Afraad Movement

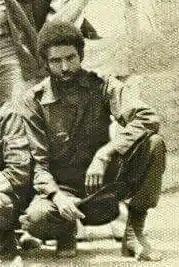
Afraad commander Mohamed Farah Dalmar Yusuf "Mohamed Ali"

Afraad (The Fourth Brigade) was one of the major units of the Western Somali Liberation Front and was composed of officers originating from Somaliland. Afraad's initial objective was to liberate Somalis living in Somali Region of Ethiopia, but its focus later shifted due to increasing abuses against the north somali civilian population perpetrated by WSLF. Killing, looting and rape of civilians by WSLF was common from 1978 onwards. This abuse was due to the Somali state employing the Ogadeni subsection of WSLF as a subsidiary militia that would be used to maintain control over the northern regions of Somalia.